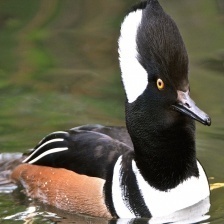
Species: HOODED MERGANSER
Scientific name: LOPHODYTES CUCULLATUS